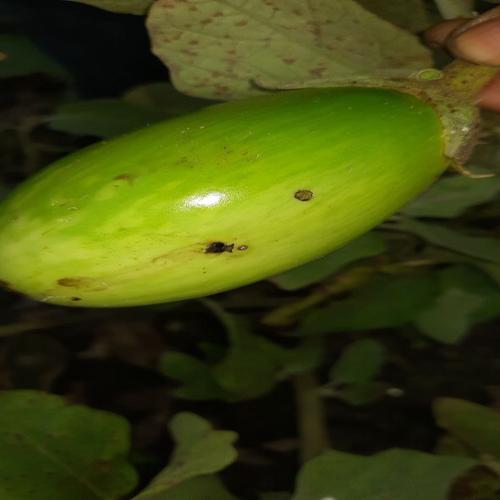
Label: Shoot and Fruit Borer